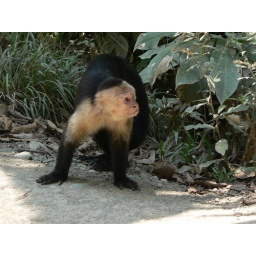
Capuchin monkey on the path to the beach in the Manuel Antonio National park, Costa Rica